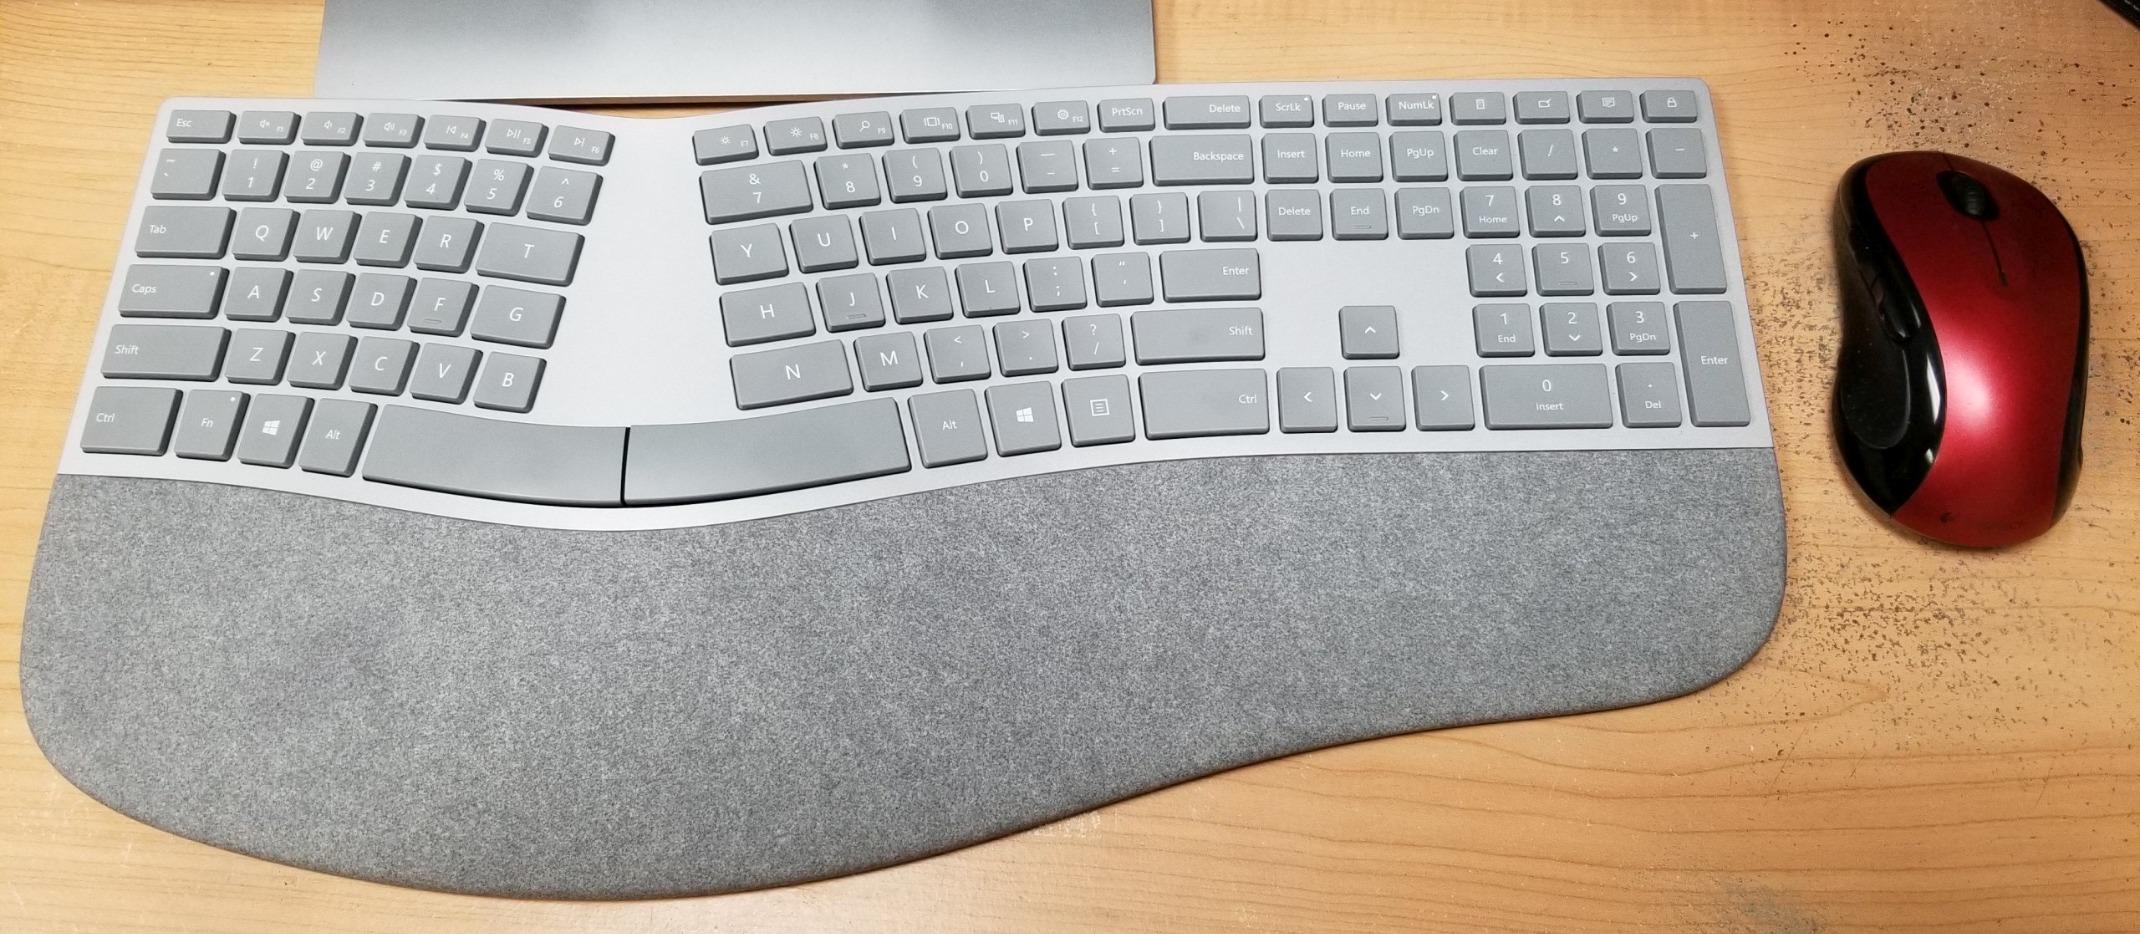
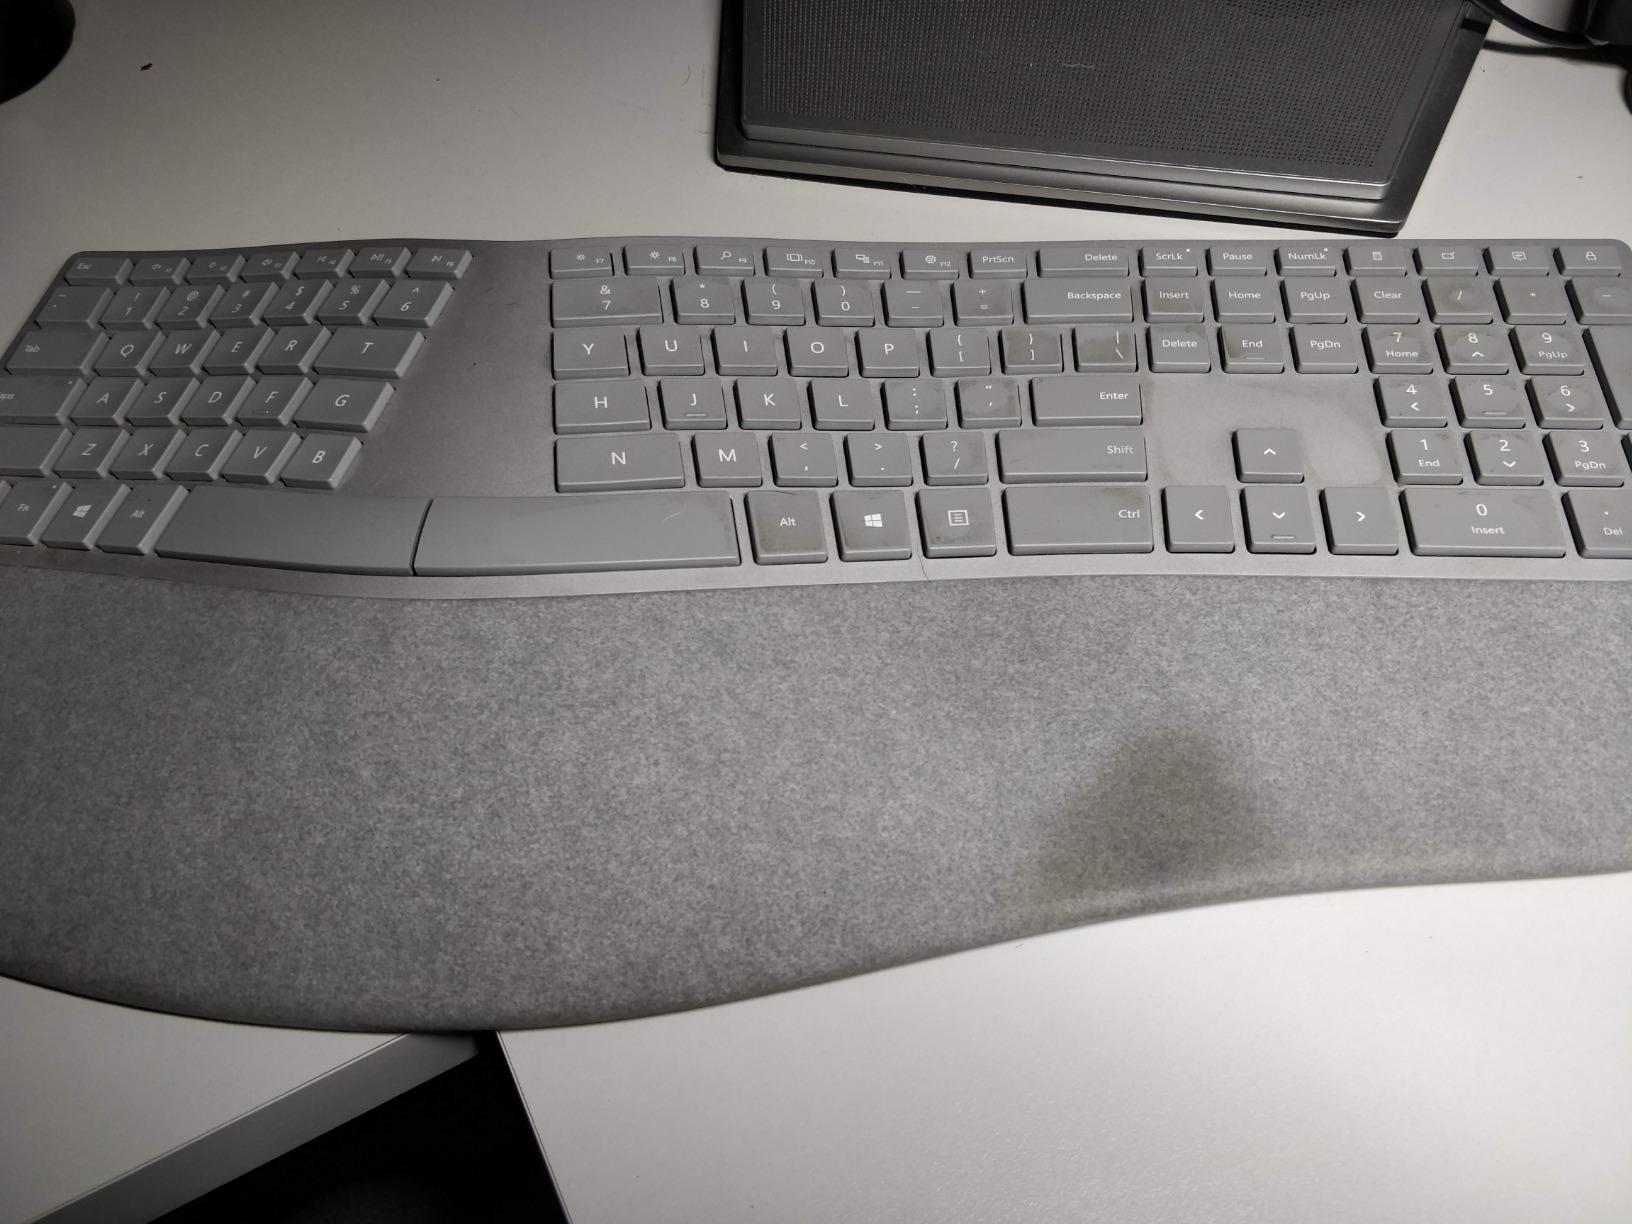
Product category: keyboard
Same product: yes